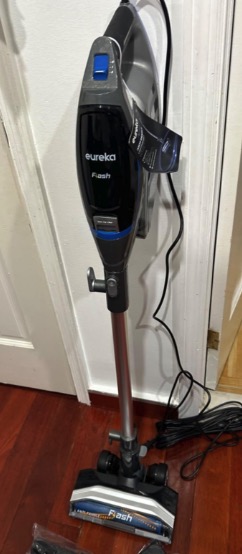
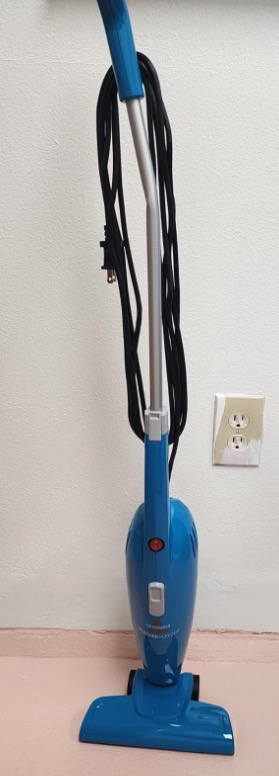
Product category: items_vacuum
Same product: no